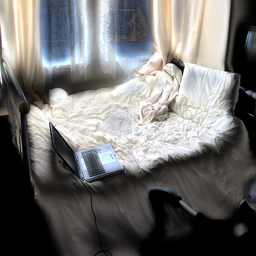
This bed has white sheets and blankets and white curtains
The laptop computer is sitting at the foot of the unmade bed.
A computer that is sitting on a bed.
laptop computer sits on bed with white sheets
A person sleeping in bed with a laptop on the other side.